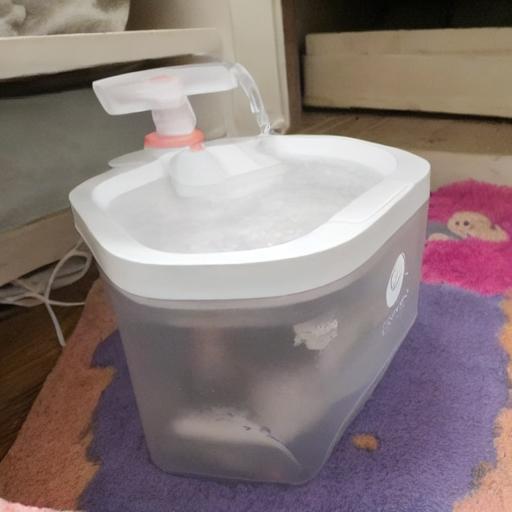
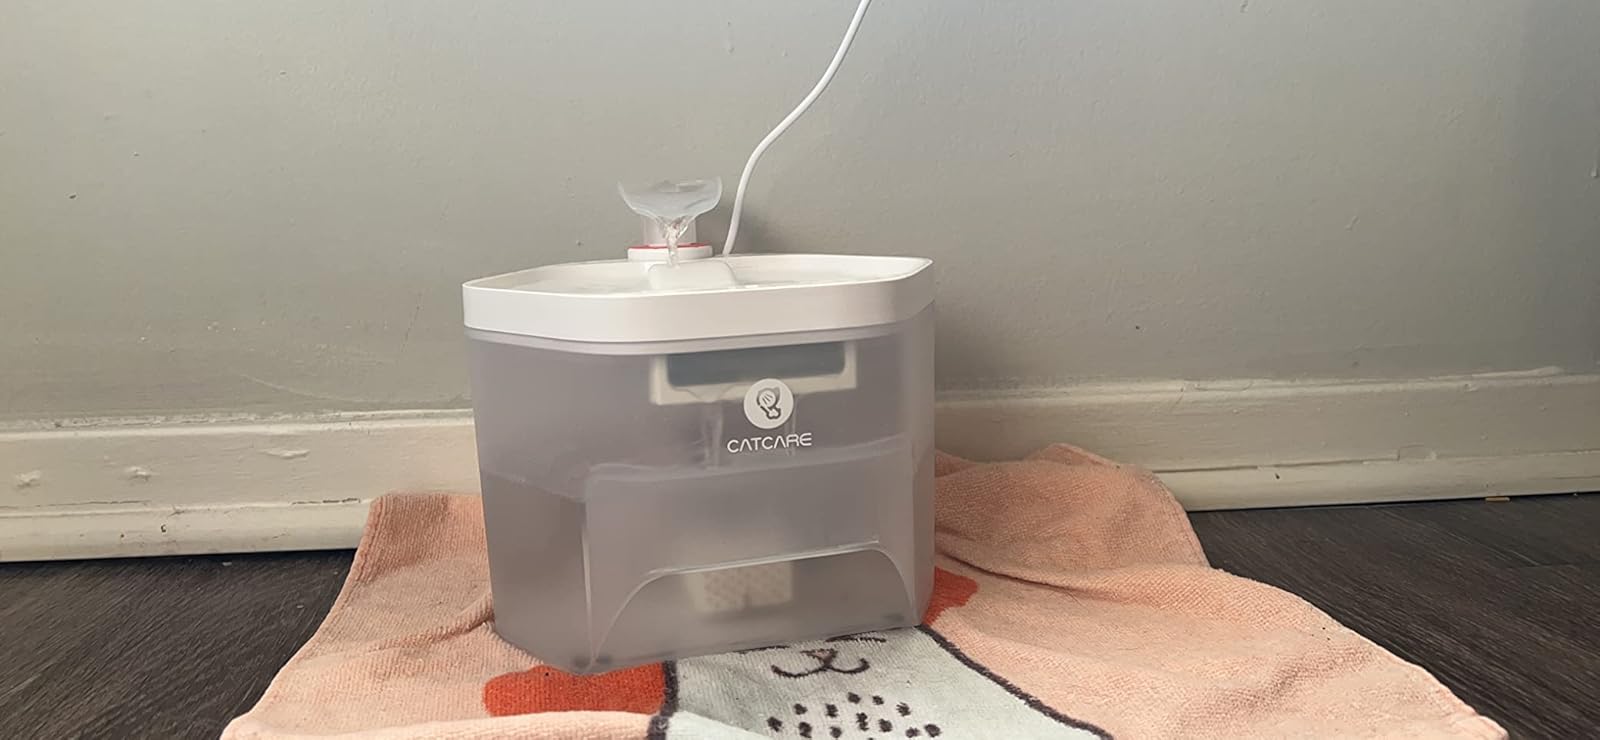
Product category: items_bowl
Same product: no